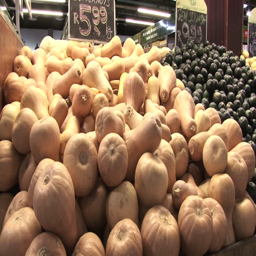
handheld shot inside a fruit and vegetable store